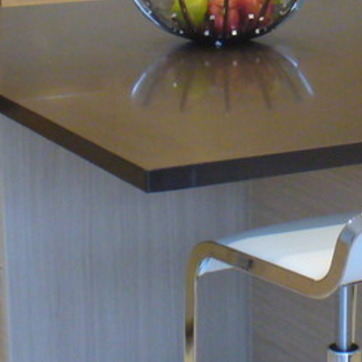
Material: polishedstone